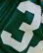
Number: 3